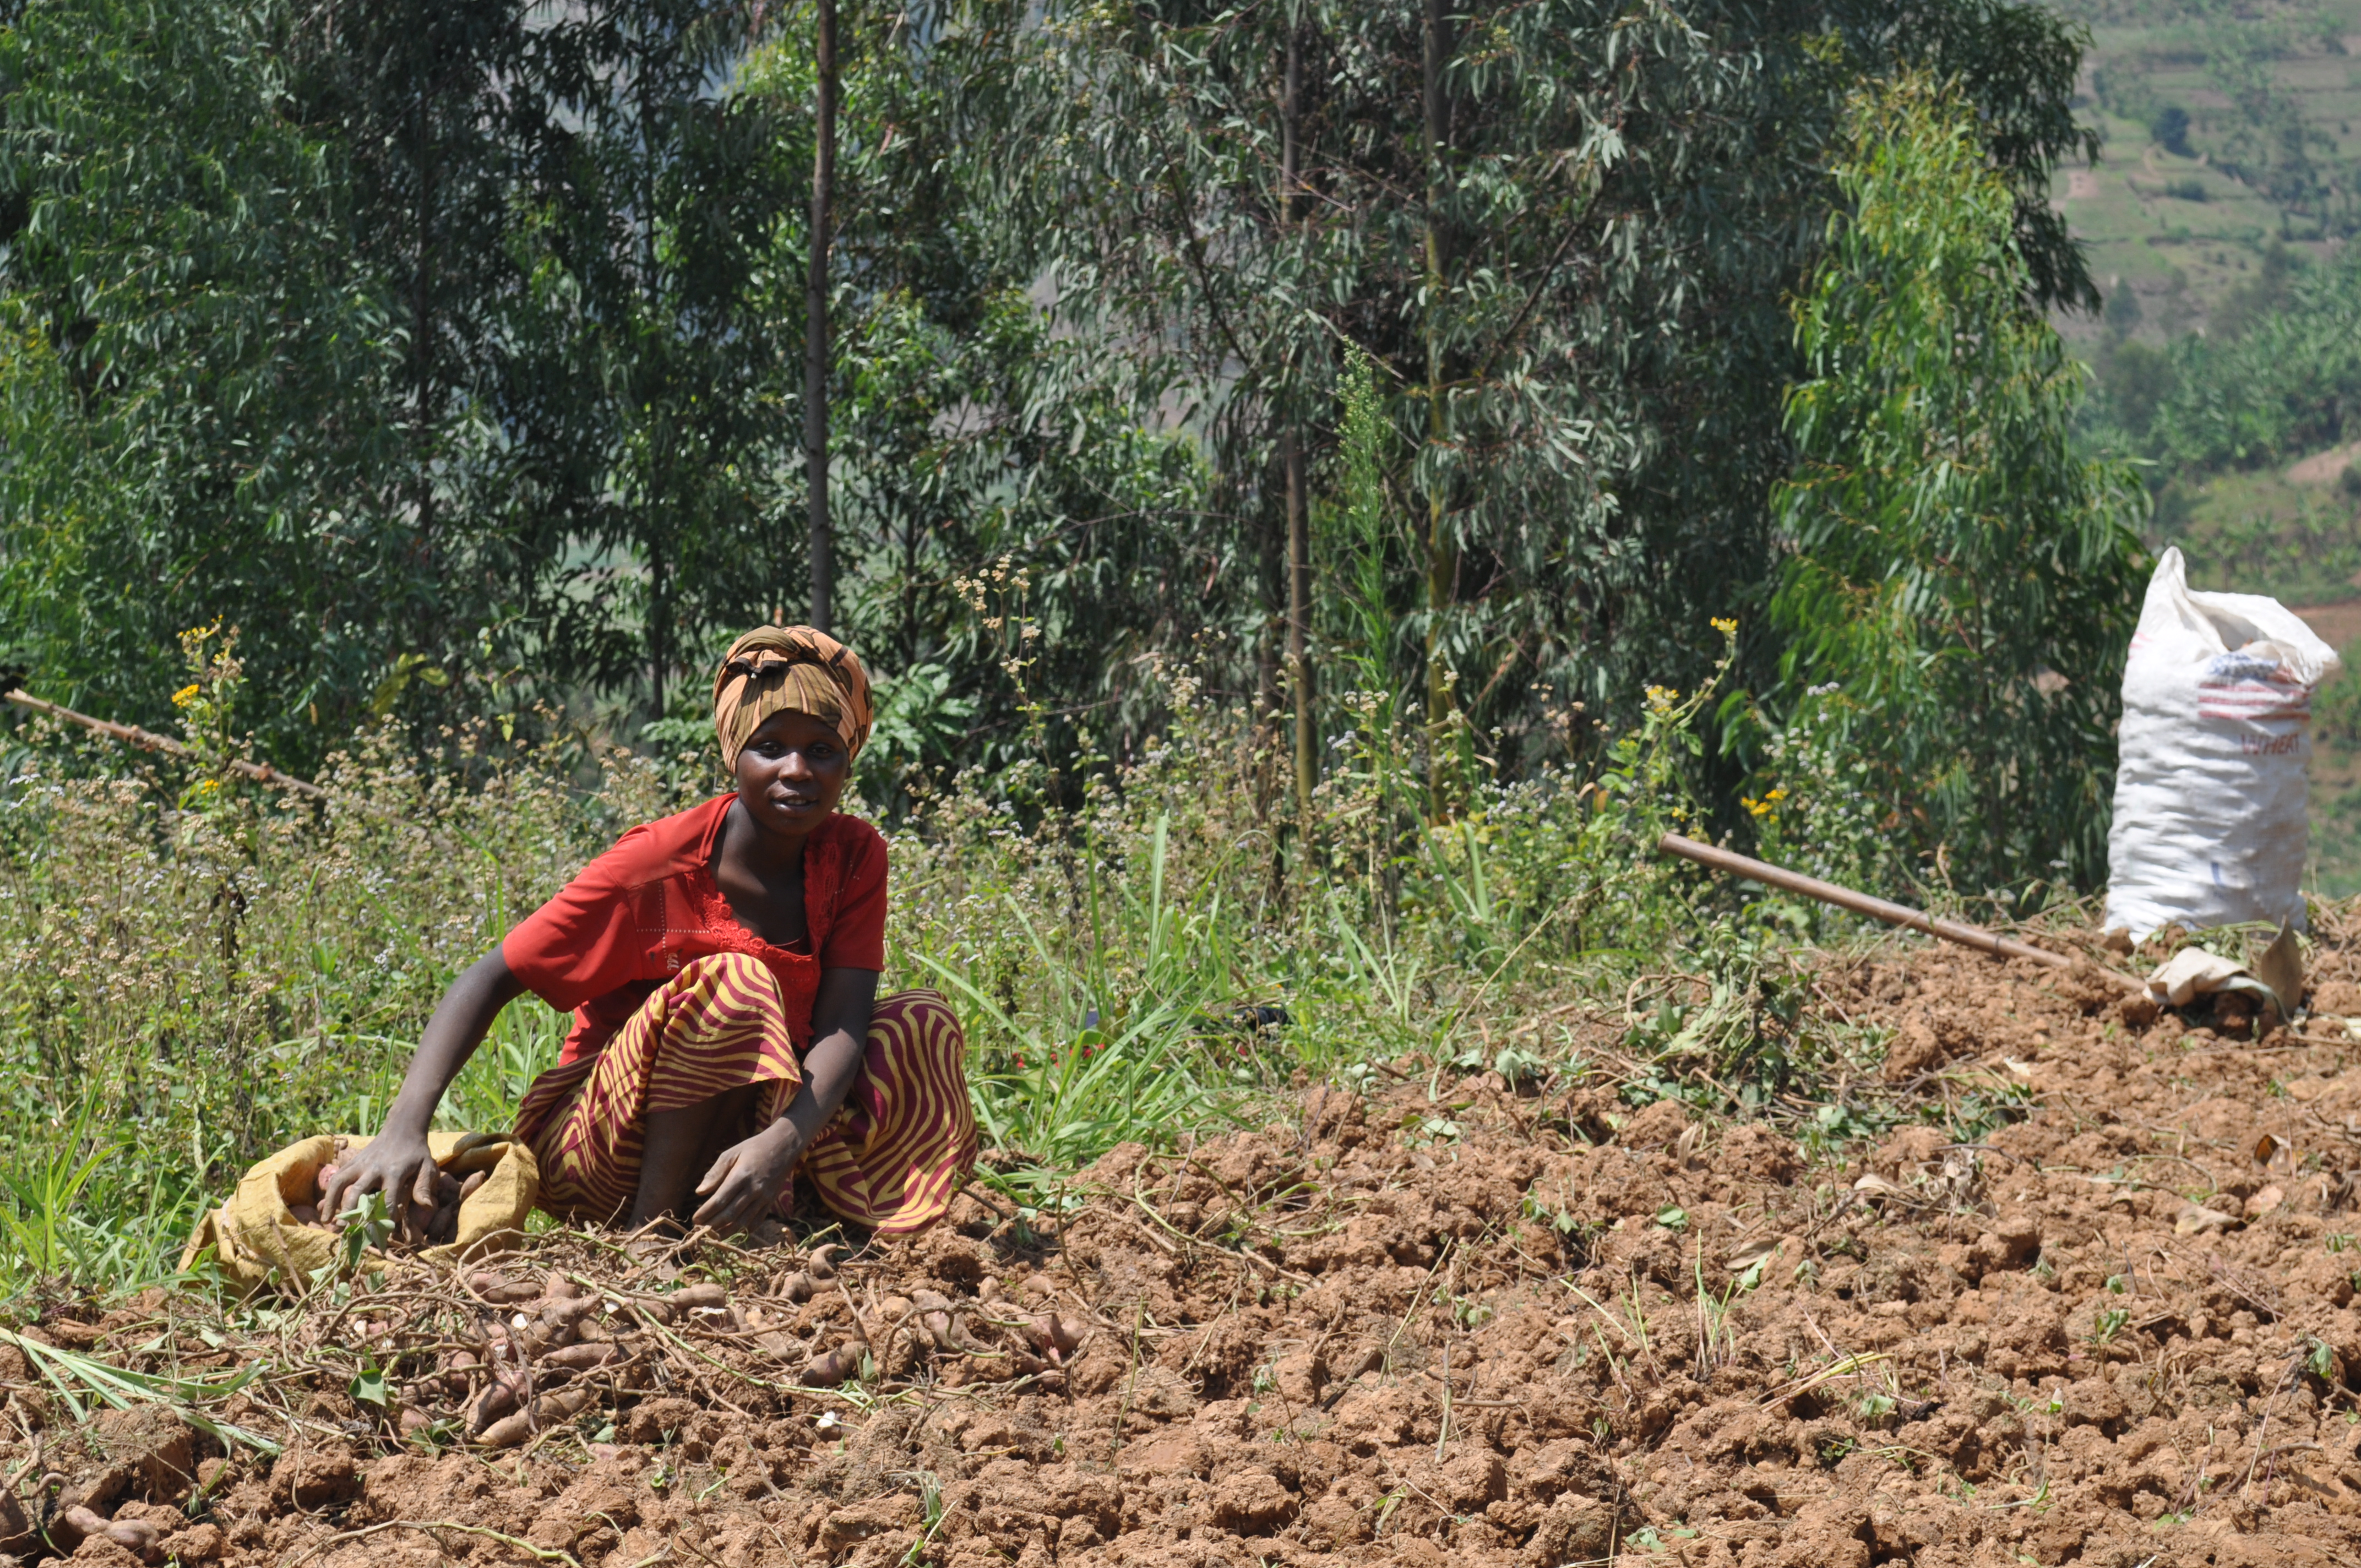
natural, plant, People in nature, tree, farmer, agriculture, grass, groundcover, farmworker, field, landscape, plantation, shrub, soil, forest, crop, gardening, leaf vegetable, cash crop, jungle, farm, woodland, harvest